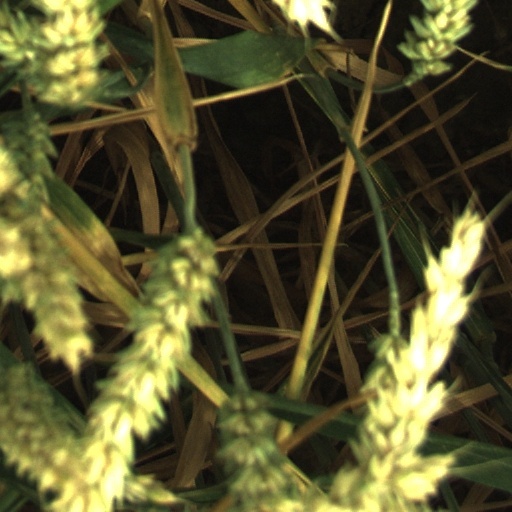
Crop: wheat